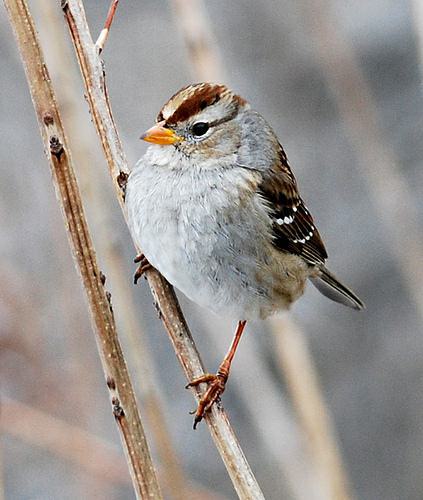
A photo of a white crowned sparrow